2008 Icelandic lorry driver protests

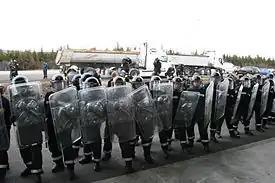
Icelandic police with riot shields on 23 April.

The 2008 Icelandic truck driver protests were protests started by truck drivers in Iceland through March−April 2008. The protest came about due to increasing oil prices and working hours.